Darlington College

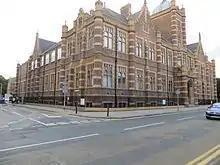
Former premises

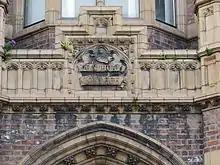
Former premises doorsign

The college was originally named "Darlington Technical College", which was constructed in 1897 designed by George Gordon Hoskins. It opened in October 1897.